Sissipahaw

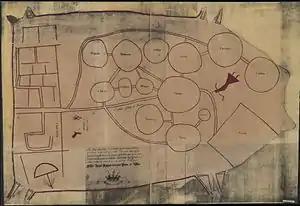
A annotated copy of a deerskin Catawba map of the tribes between Charleston ("left") and Virginia ("right") following the displacements of a century of disease and enslavement and the 1715–17 Yamasee War. The Sissipahaw are labeled as "Saxippaha".

The Sissipahaw were possibly first encountered and recorded as the "Sauxpa" by the Spanish officer Vandera in 1569 as a placed visited by the explorer Juan Pardo. If true, this would imply a historic migration from coastal South Carolina. However, Goddard argued that this assumption is unfounded and primarily based on a misreading of a 19th-century rendering of "Sauapa" which itself is likely a misrendering of "Sanapa". Regardless, the tribe is later referred to as the "Sissipahau" in 1701 by English explorer John Lawson, who had likely heard of them as living on the Haw River from his guide, Enoe Will, the chief of the Shakori. Will had a Sissipahaw servant or slave who traveled alongside him and Lawson.